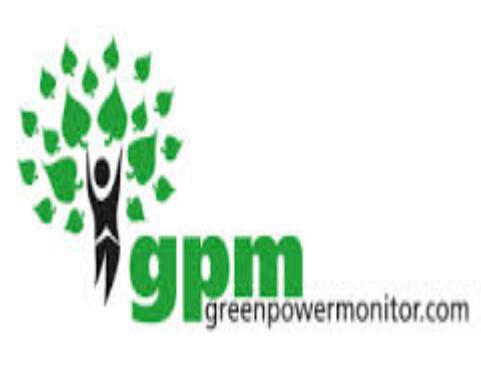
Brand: GPM
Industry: Electronic